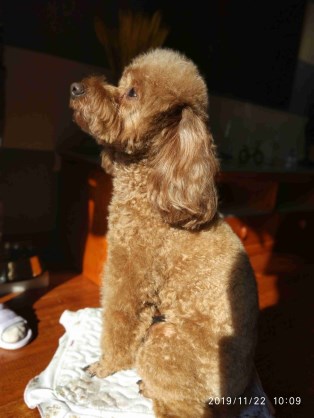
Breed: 7449-n000128-teddy